Extra Challenge

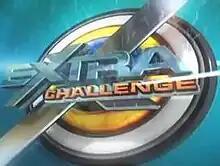
Title card from 2012 to 2013

Extra Challenge formerly "Extra, Extra" is a Philippine television news magazine and reality competition show broadcast by GMA Network. Originally hosted by Karen Davila and Paolo Bediones, it premiered on February 15, 1999, on the network's evening line up as a lifestyle show titled as "Extra, Extra". In 2003, it was retitled as "Extra Challenge" and became a reality show. The show concluded on January 20, 2013.